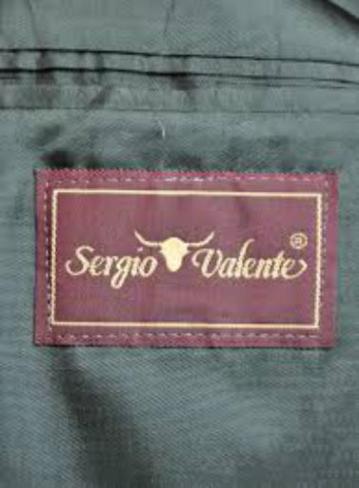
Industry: Clothes